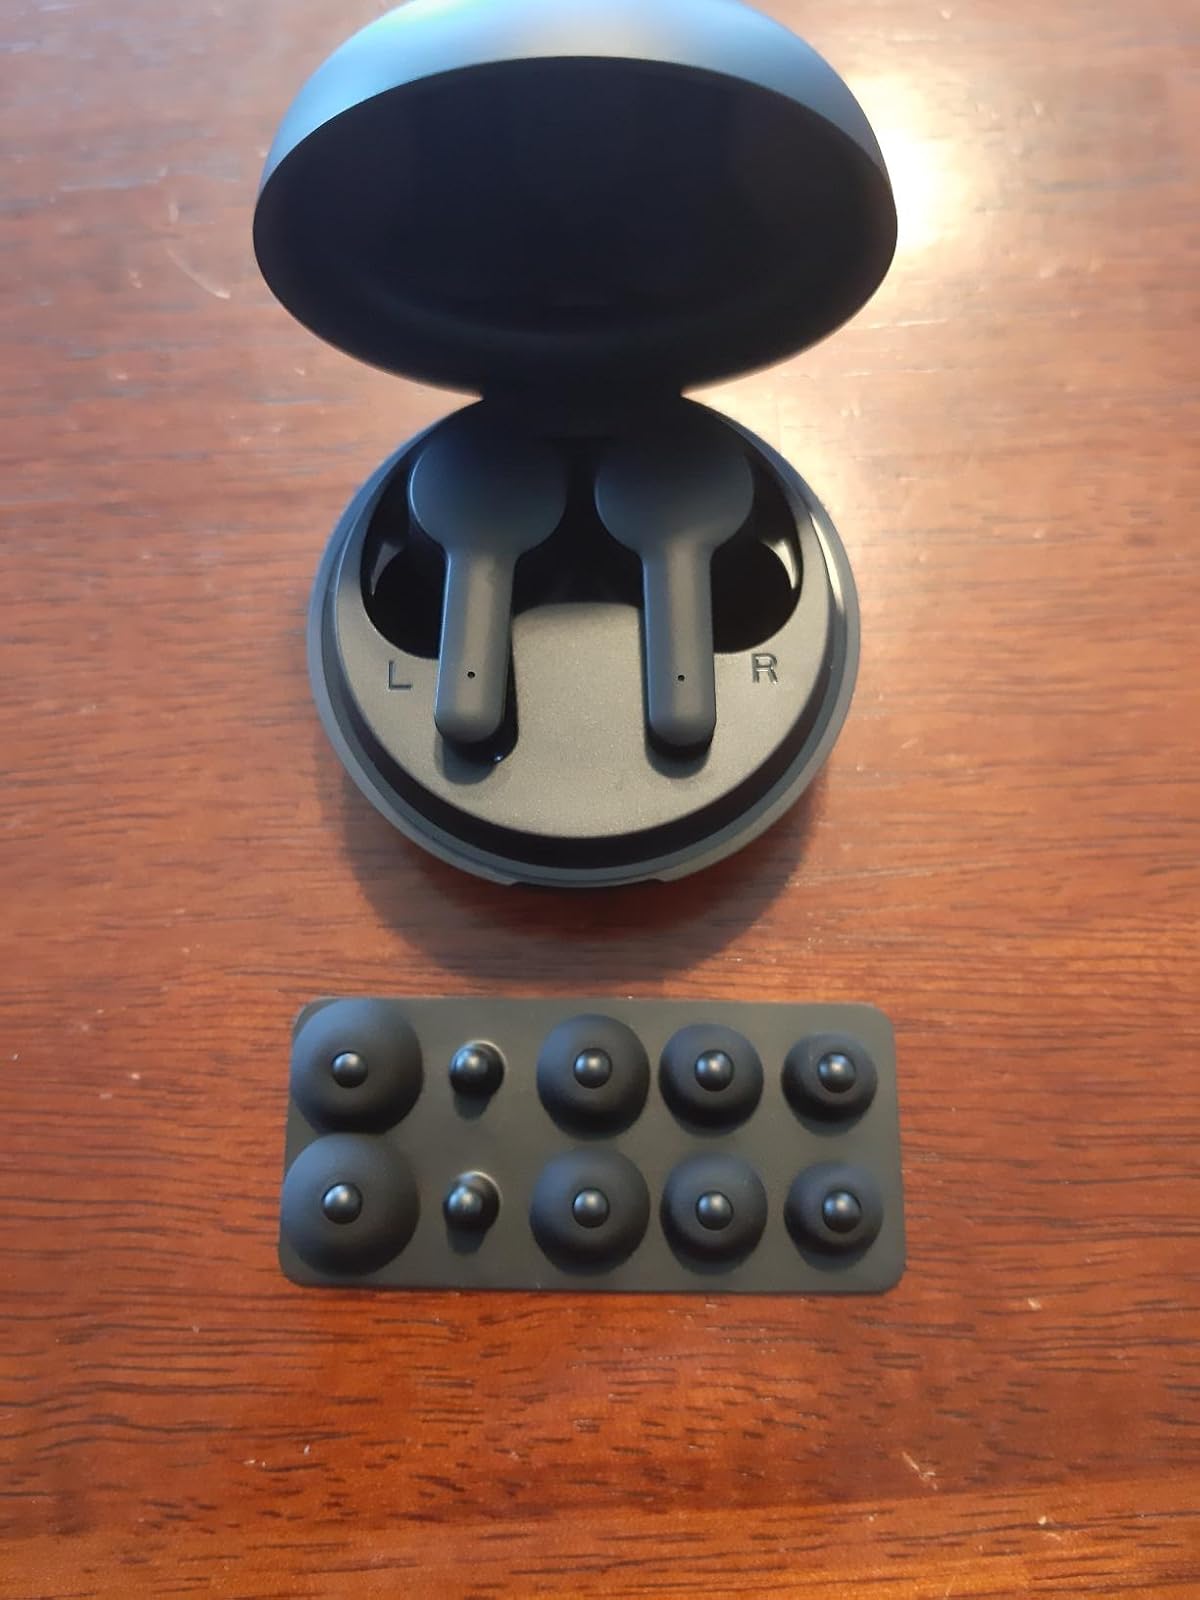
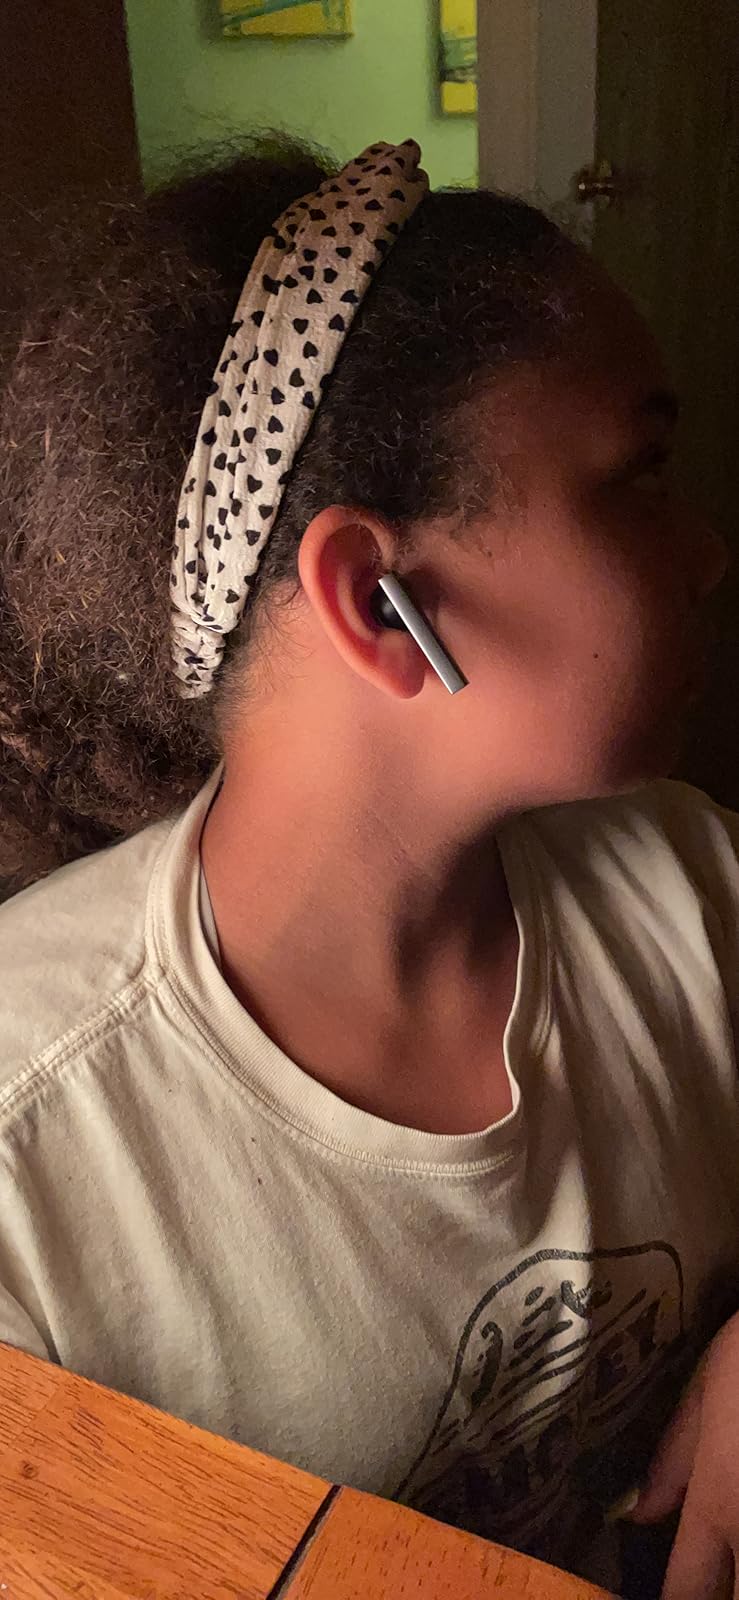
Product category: earbuds
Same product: no